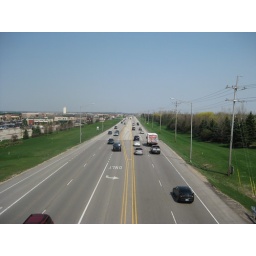
The view from the top of the recently-built bike bridge over Randall Road in South Elgin.